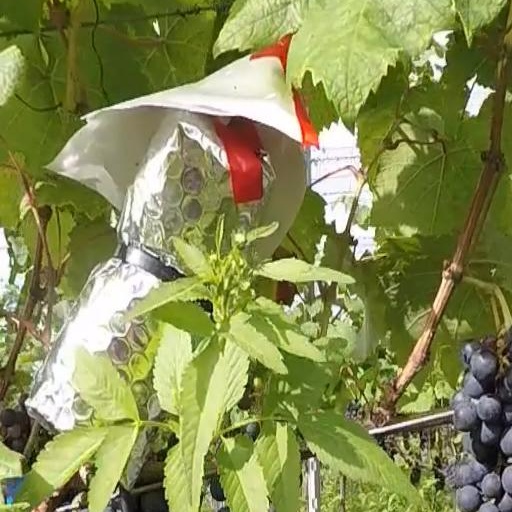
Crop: grape